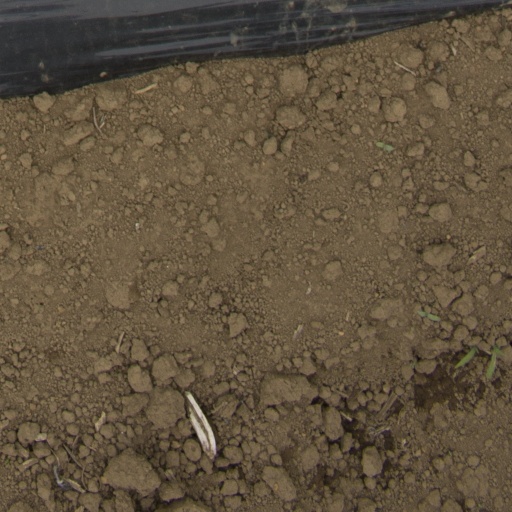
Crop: Jerusalem artichoke